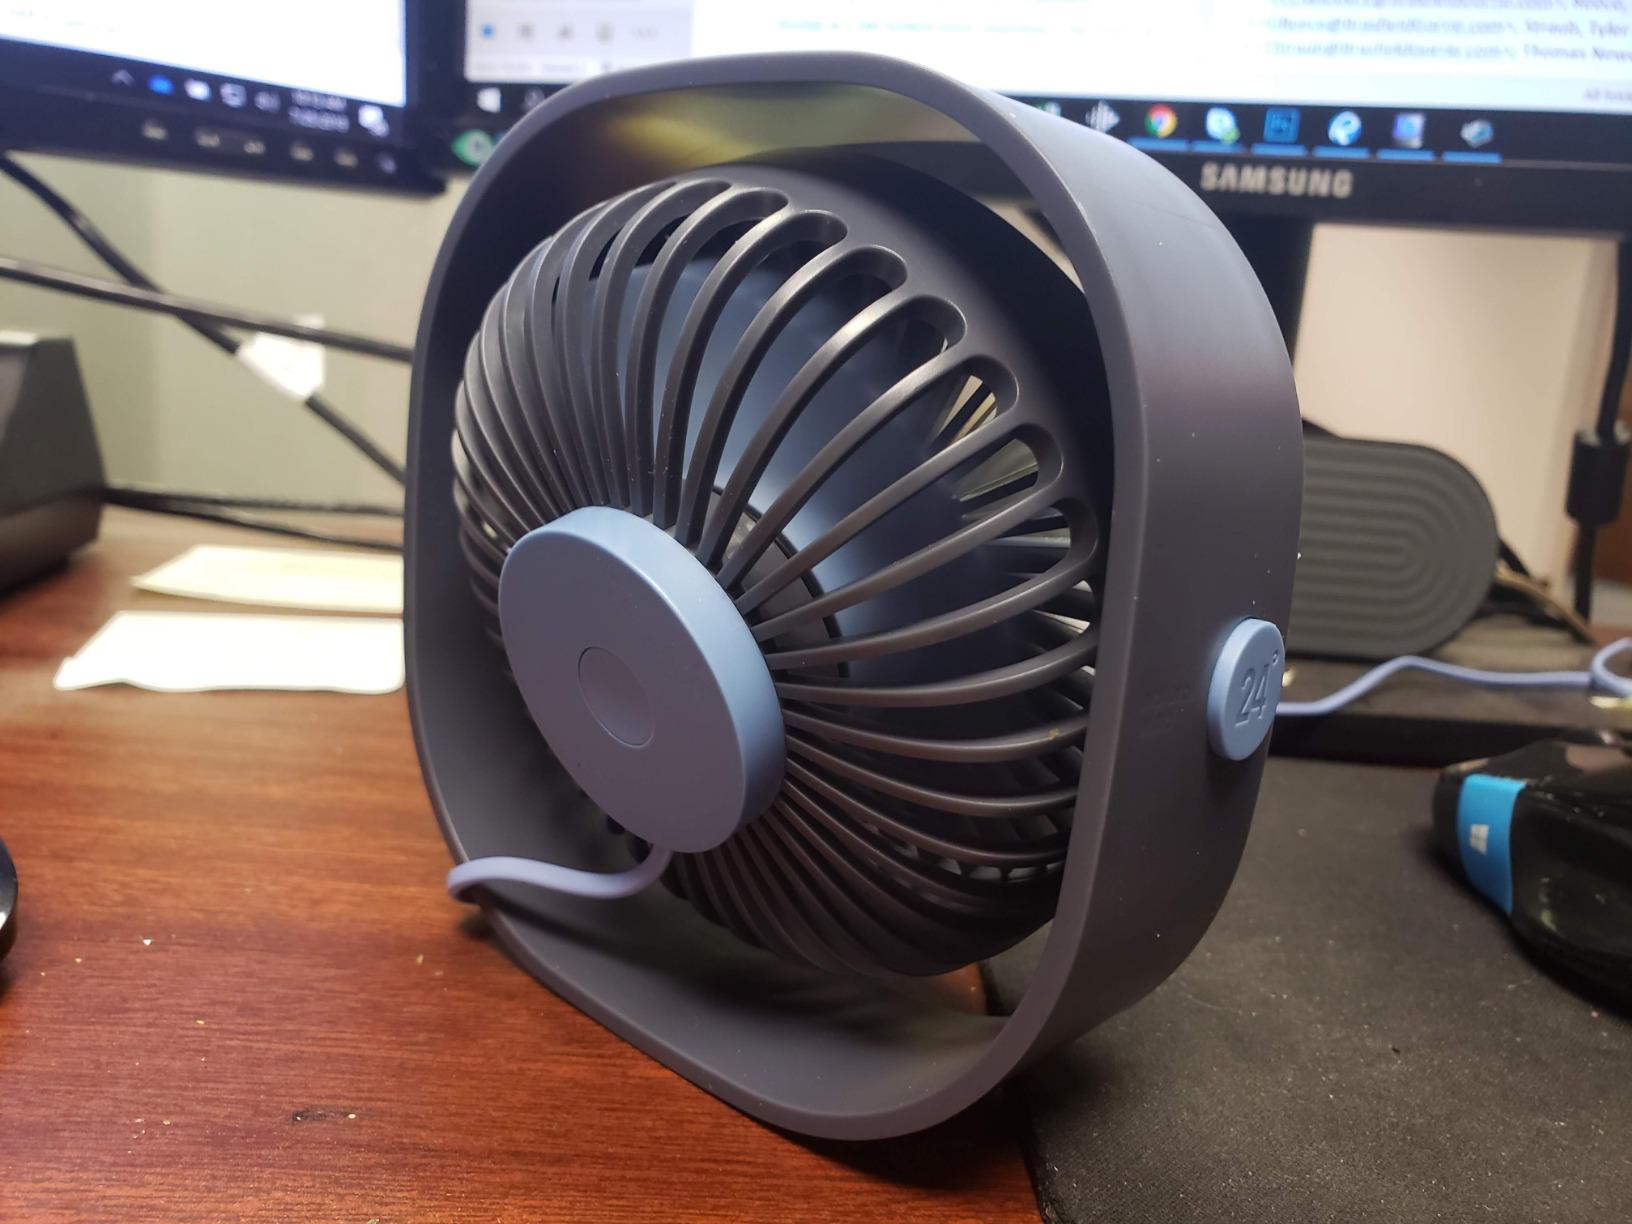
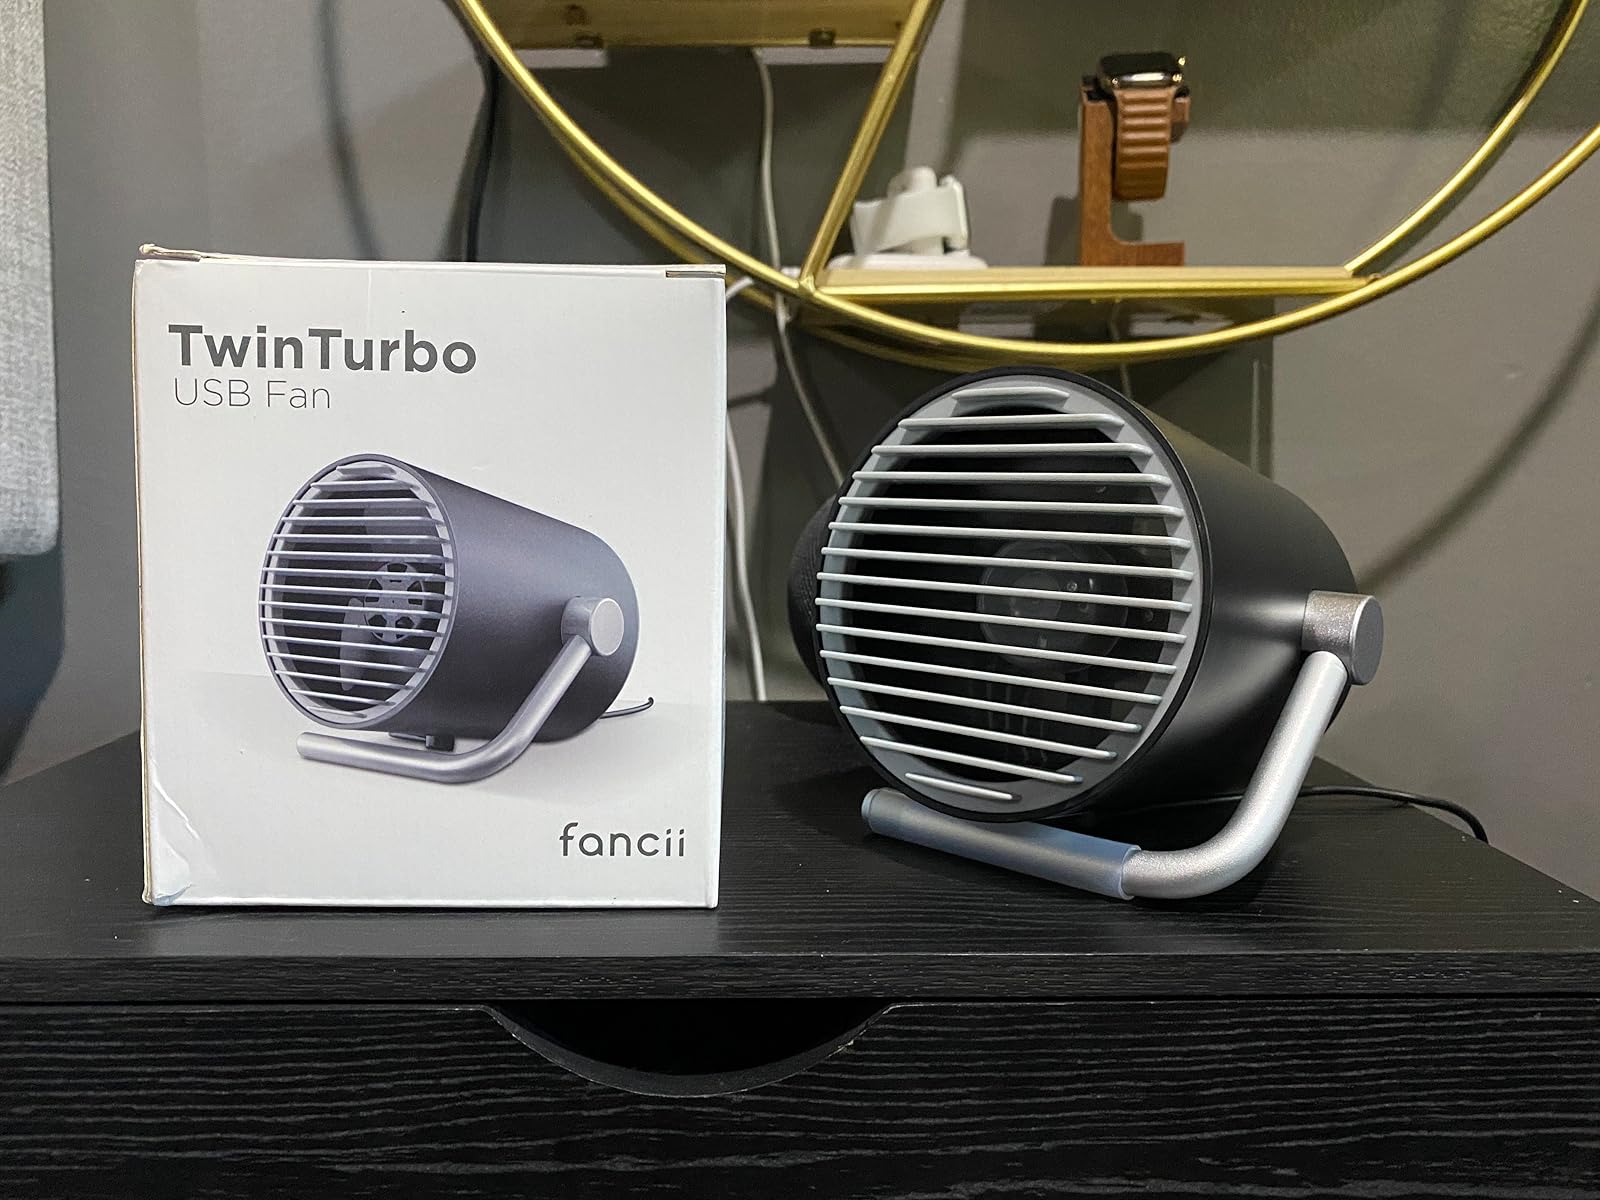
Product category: fan
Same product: no